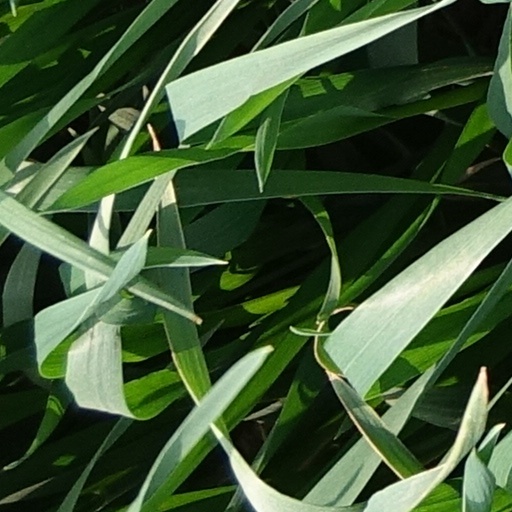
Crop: wheat